167th (1st London) Brigade

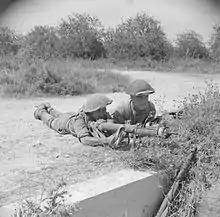
Men of the 9th Battalion, Royal Fusiliers manning a PIAT during the Battle of Salerno, 10 September 1943.

Now under command of Lieutenant General Mark Wayne Clark, the youngest three-star general in the U.S. Army, and his U.S. Fifth Army, the 167th Brigade, with most of 56th Division (minus the 168th Brigade, temporarily replaced by 201st Guards Brigade), landed at Salerno on 9 September 1943, D-Day, where they were involved in tough fighting almost from the landing, with the 8th Royal Fusiliers in particular being battered by German Tiger tanks. Throughout the fighting the brigade, supported by A Squadron of the Royal Scots Greys, had suffered heavy casualties (roughly 360 per battalion) and, after being relieved by other units, secured the Salerno beachhead and later advanced up the spine of Italy, crossing the Volturno Line and later fought at Monte Camino and crossed the Garigliano river in January 1944. With the rest of the Allied Armies in Italy (AAI), however, the brigade, by now very tired and below strength, was held up by the formidable German defences known as the Gustav Line (also the Winter Line).